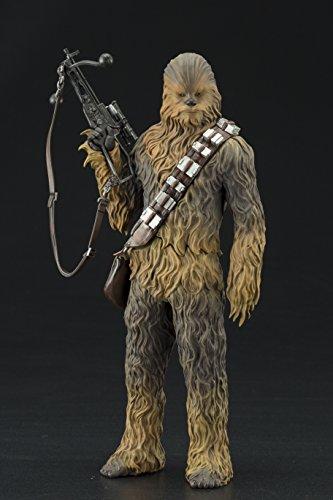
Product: Kotobukiya Star Wars The Force Awakens Han Solo & Chewbacca Two Pack Artfx+
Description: Display alone or alongside other Star Wars ArtFX+ statues.
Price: $115.58
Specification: ProductDimensions:6x4x9inches|ItemWeight:2.43pounds|ShippingWeight:2.45pounds(Viewshippingratesandpolicies)|DomesticShipping:ItemcanbeshippedwithinU.S.|InternationalShipping:ThisitemcanbeshippedtoselectcountriesoutsideoftheU.S.LearnMore|ASIN:B06XY5KTZ9|Itemmodelnumber:APR172959|Manufacturerrecommendedage:10monthsandup